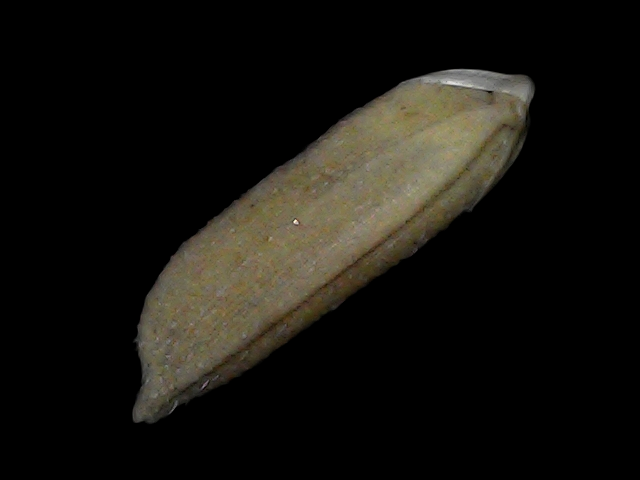
Rice variety: Bd87